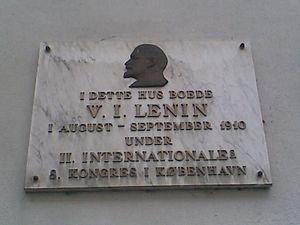
Vesterbrogade est une des principales artères commerçantes de Copenhague, capitale du Danemark.